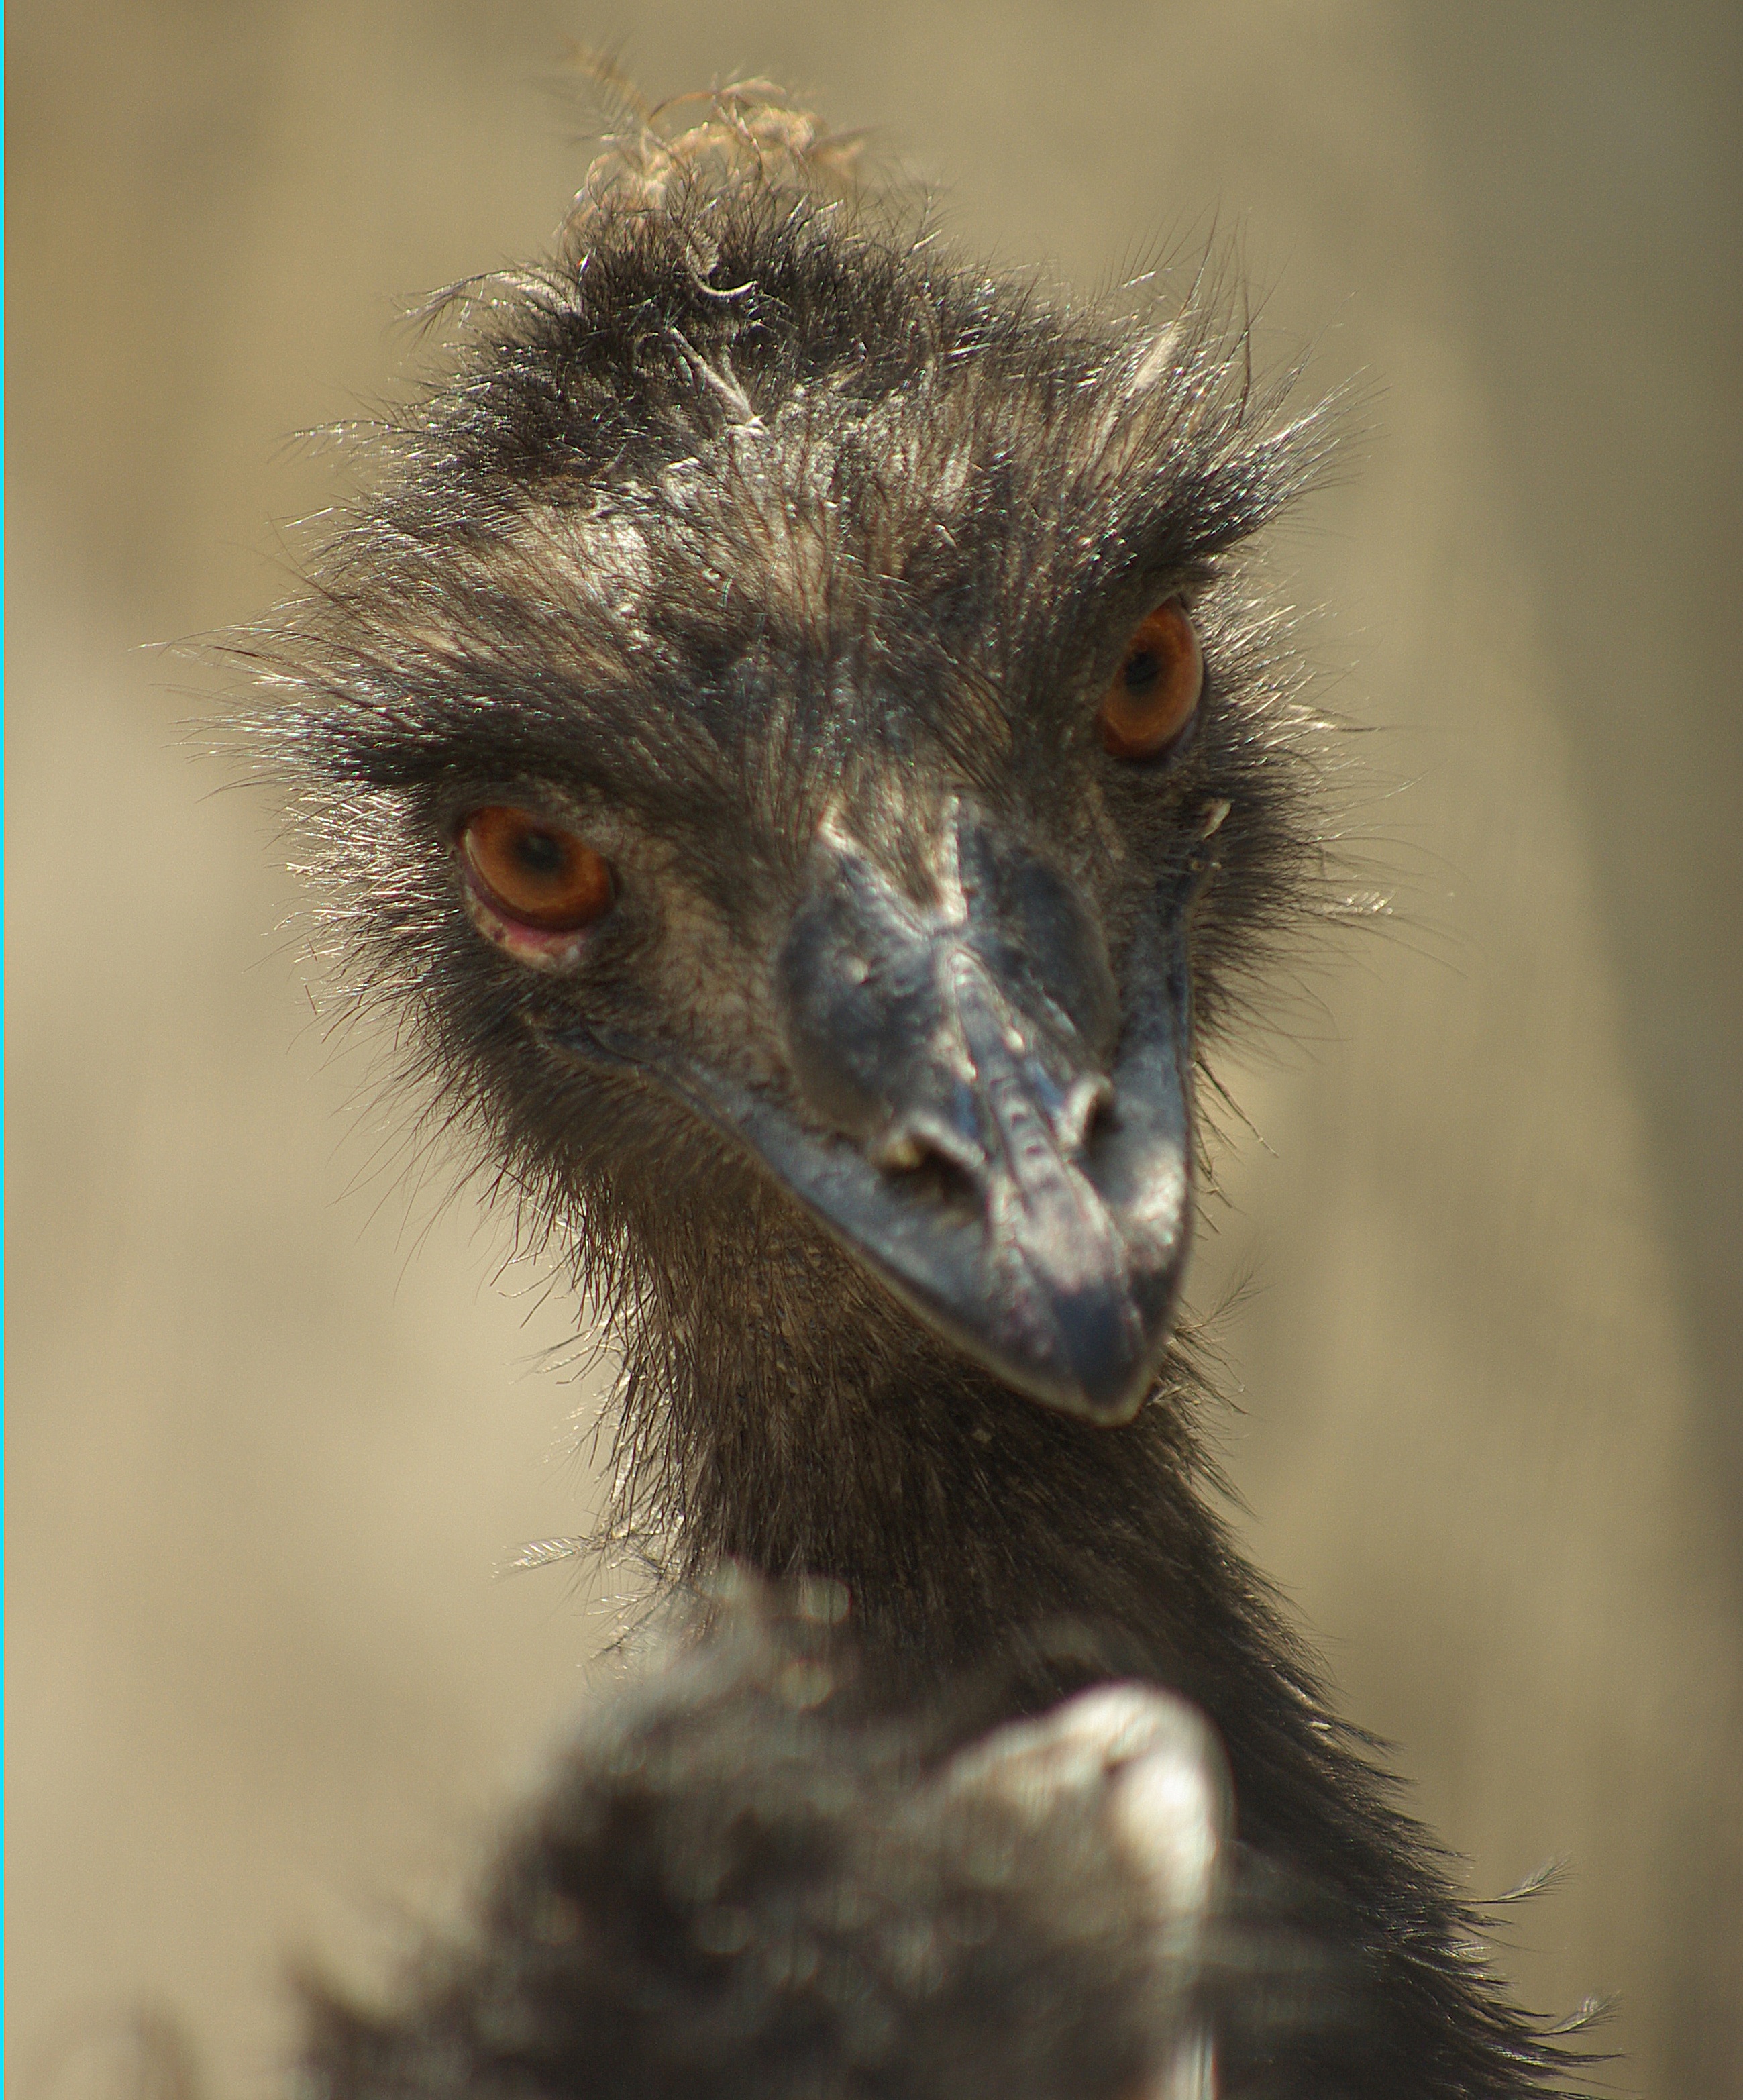
bird, wildlife, zoo, portrait, beak, ostrich, fauna, close up, emu, vertebrate, ratite, flightless bird